Erasmus Reinhold

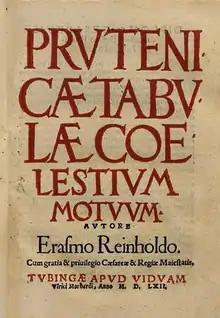
"Prutenic Tables" (1562 edition)

Duke Albert of Brandenburg Prussia supported Reinhold and financed the printing of Reinhold's "Prutenicae Tabulae" (1551, 1562, 1571, and 1585) or "Prussian Tables". These astronomical tables helped to disseminate calculation methods of Copernicus throughout the Empire, however, Gingerich notes that they showed a "notable lack of commitment" to heliocentricity and were "carefully framed" to be independent of the movement of the Earth. Both Reinhold's "Prutenic Tables" and Copernicus' studies were the foundation for the Calendar Reform by Pope Gregory XIII in 1582.